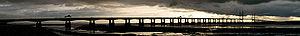
Le deuxième pont sur la Severn, en anglais Second Severn Crossing, en gallois Ail Groesfan Hafren, est un viaduc du Royaume-Uni franchissant la Severn, entre l'Angleterre et le pays de Galles.
Cimolai SpA est une très importante société italienne, une des plus importantes au monde, spécialisée dans la conception, la construction et l'installation de très grosses structures métalliques.